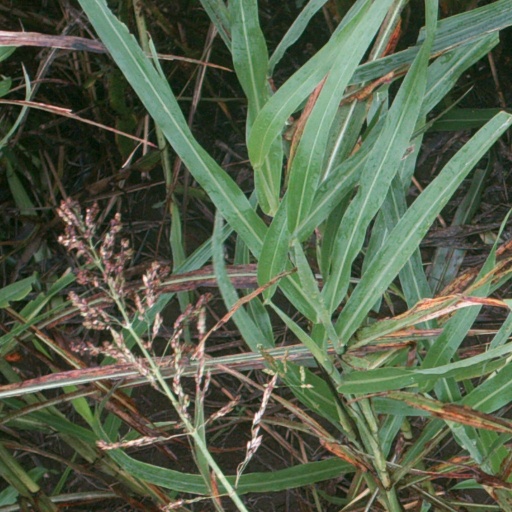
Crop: sorghum